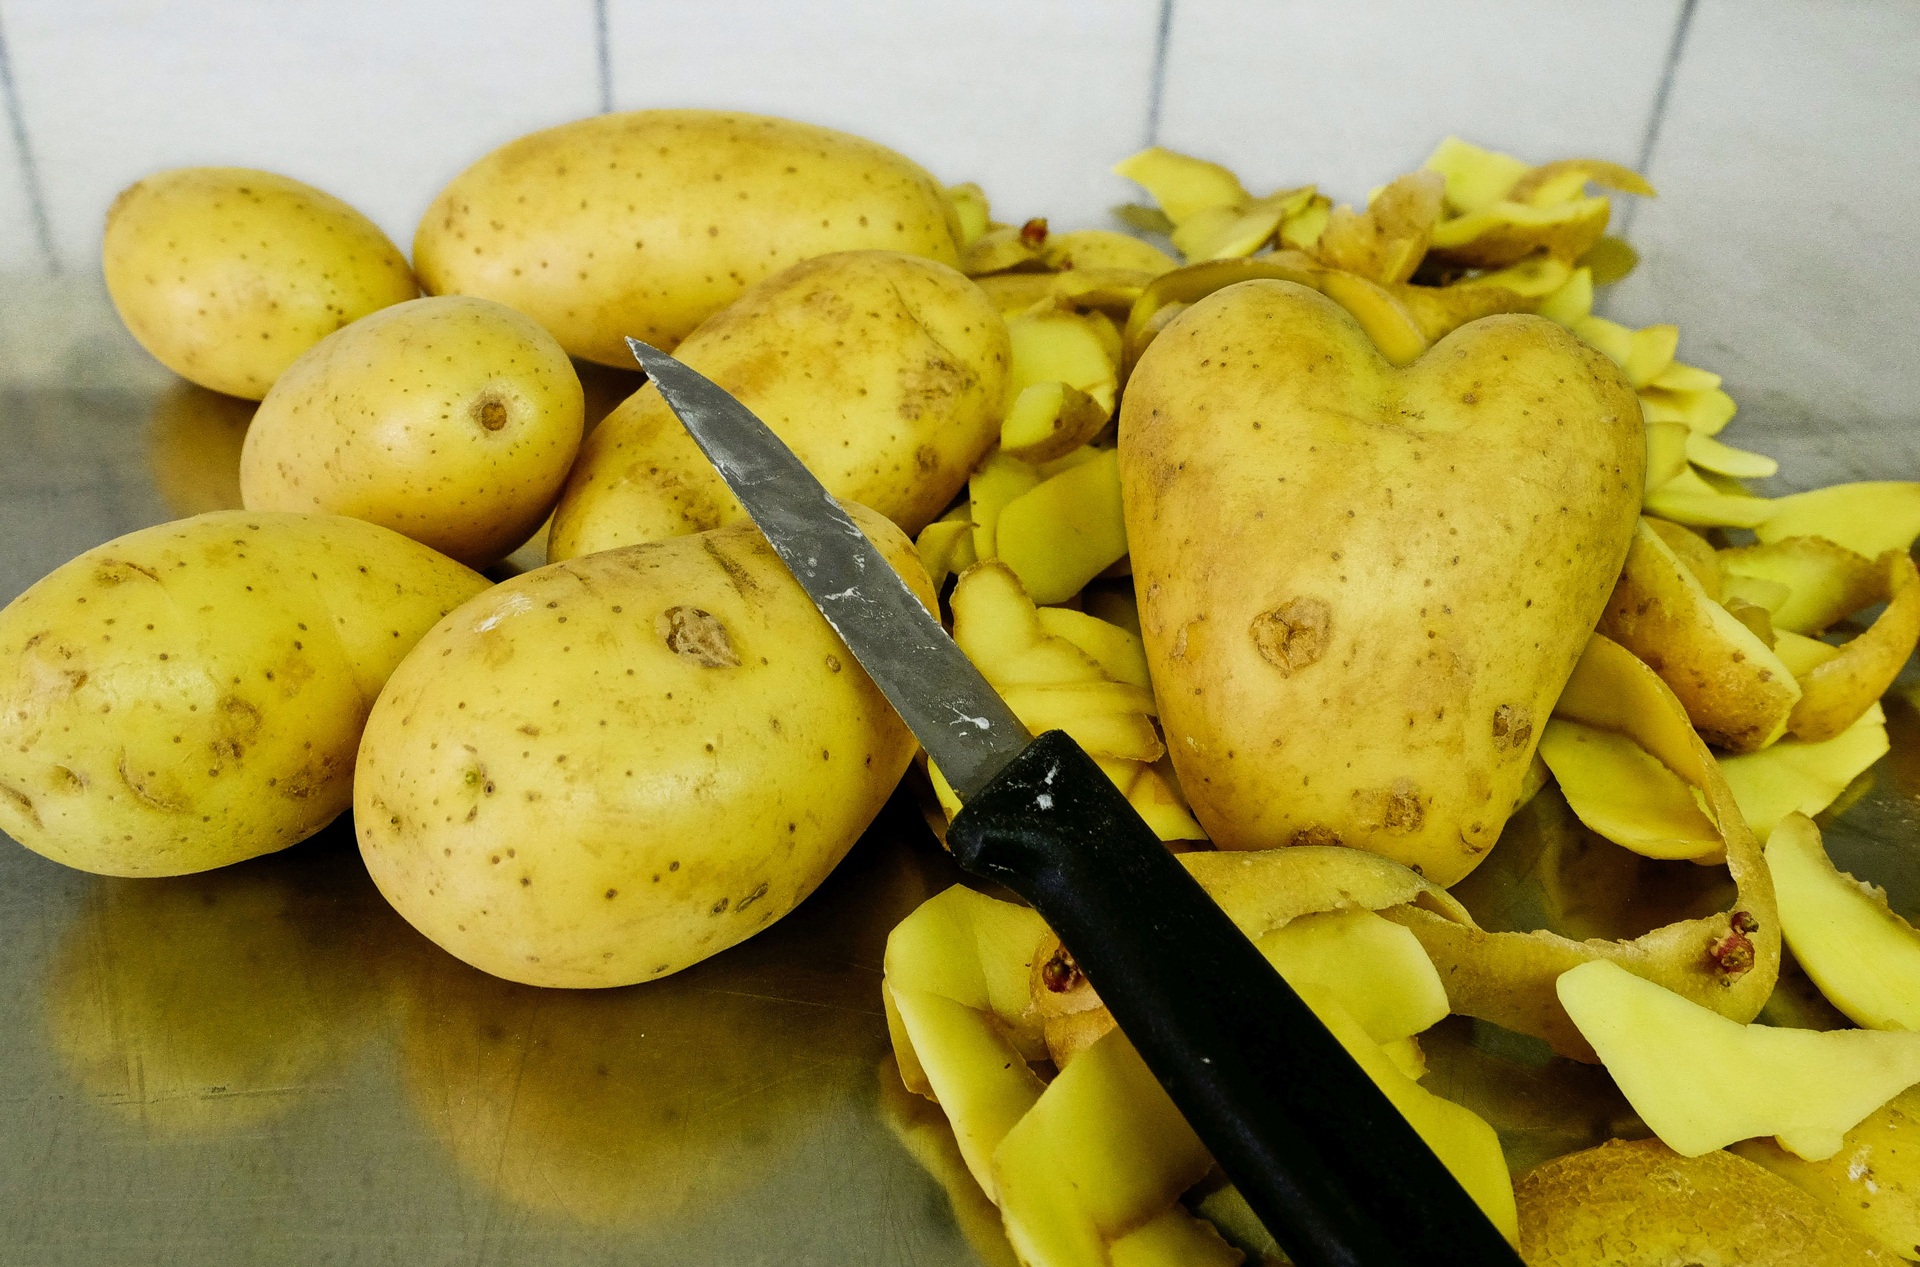
plant, fruit, heart, food, produce, vegetable, yellow, banana, potato, cook, peel, flowering plant, tuber, root vegetable, land plant, potato and tomato genus, banana family, cooking plantain, summer squash